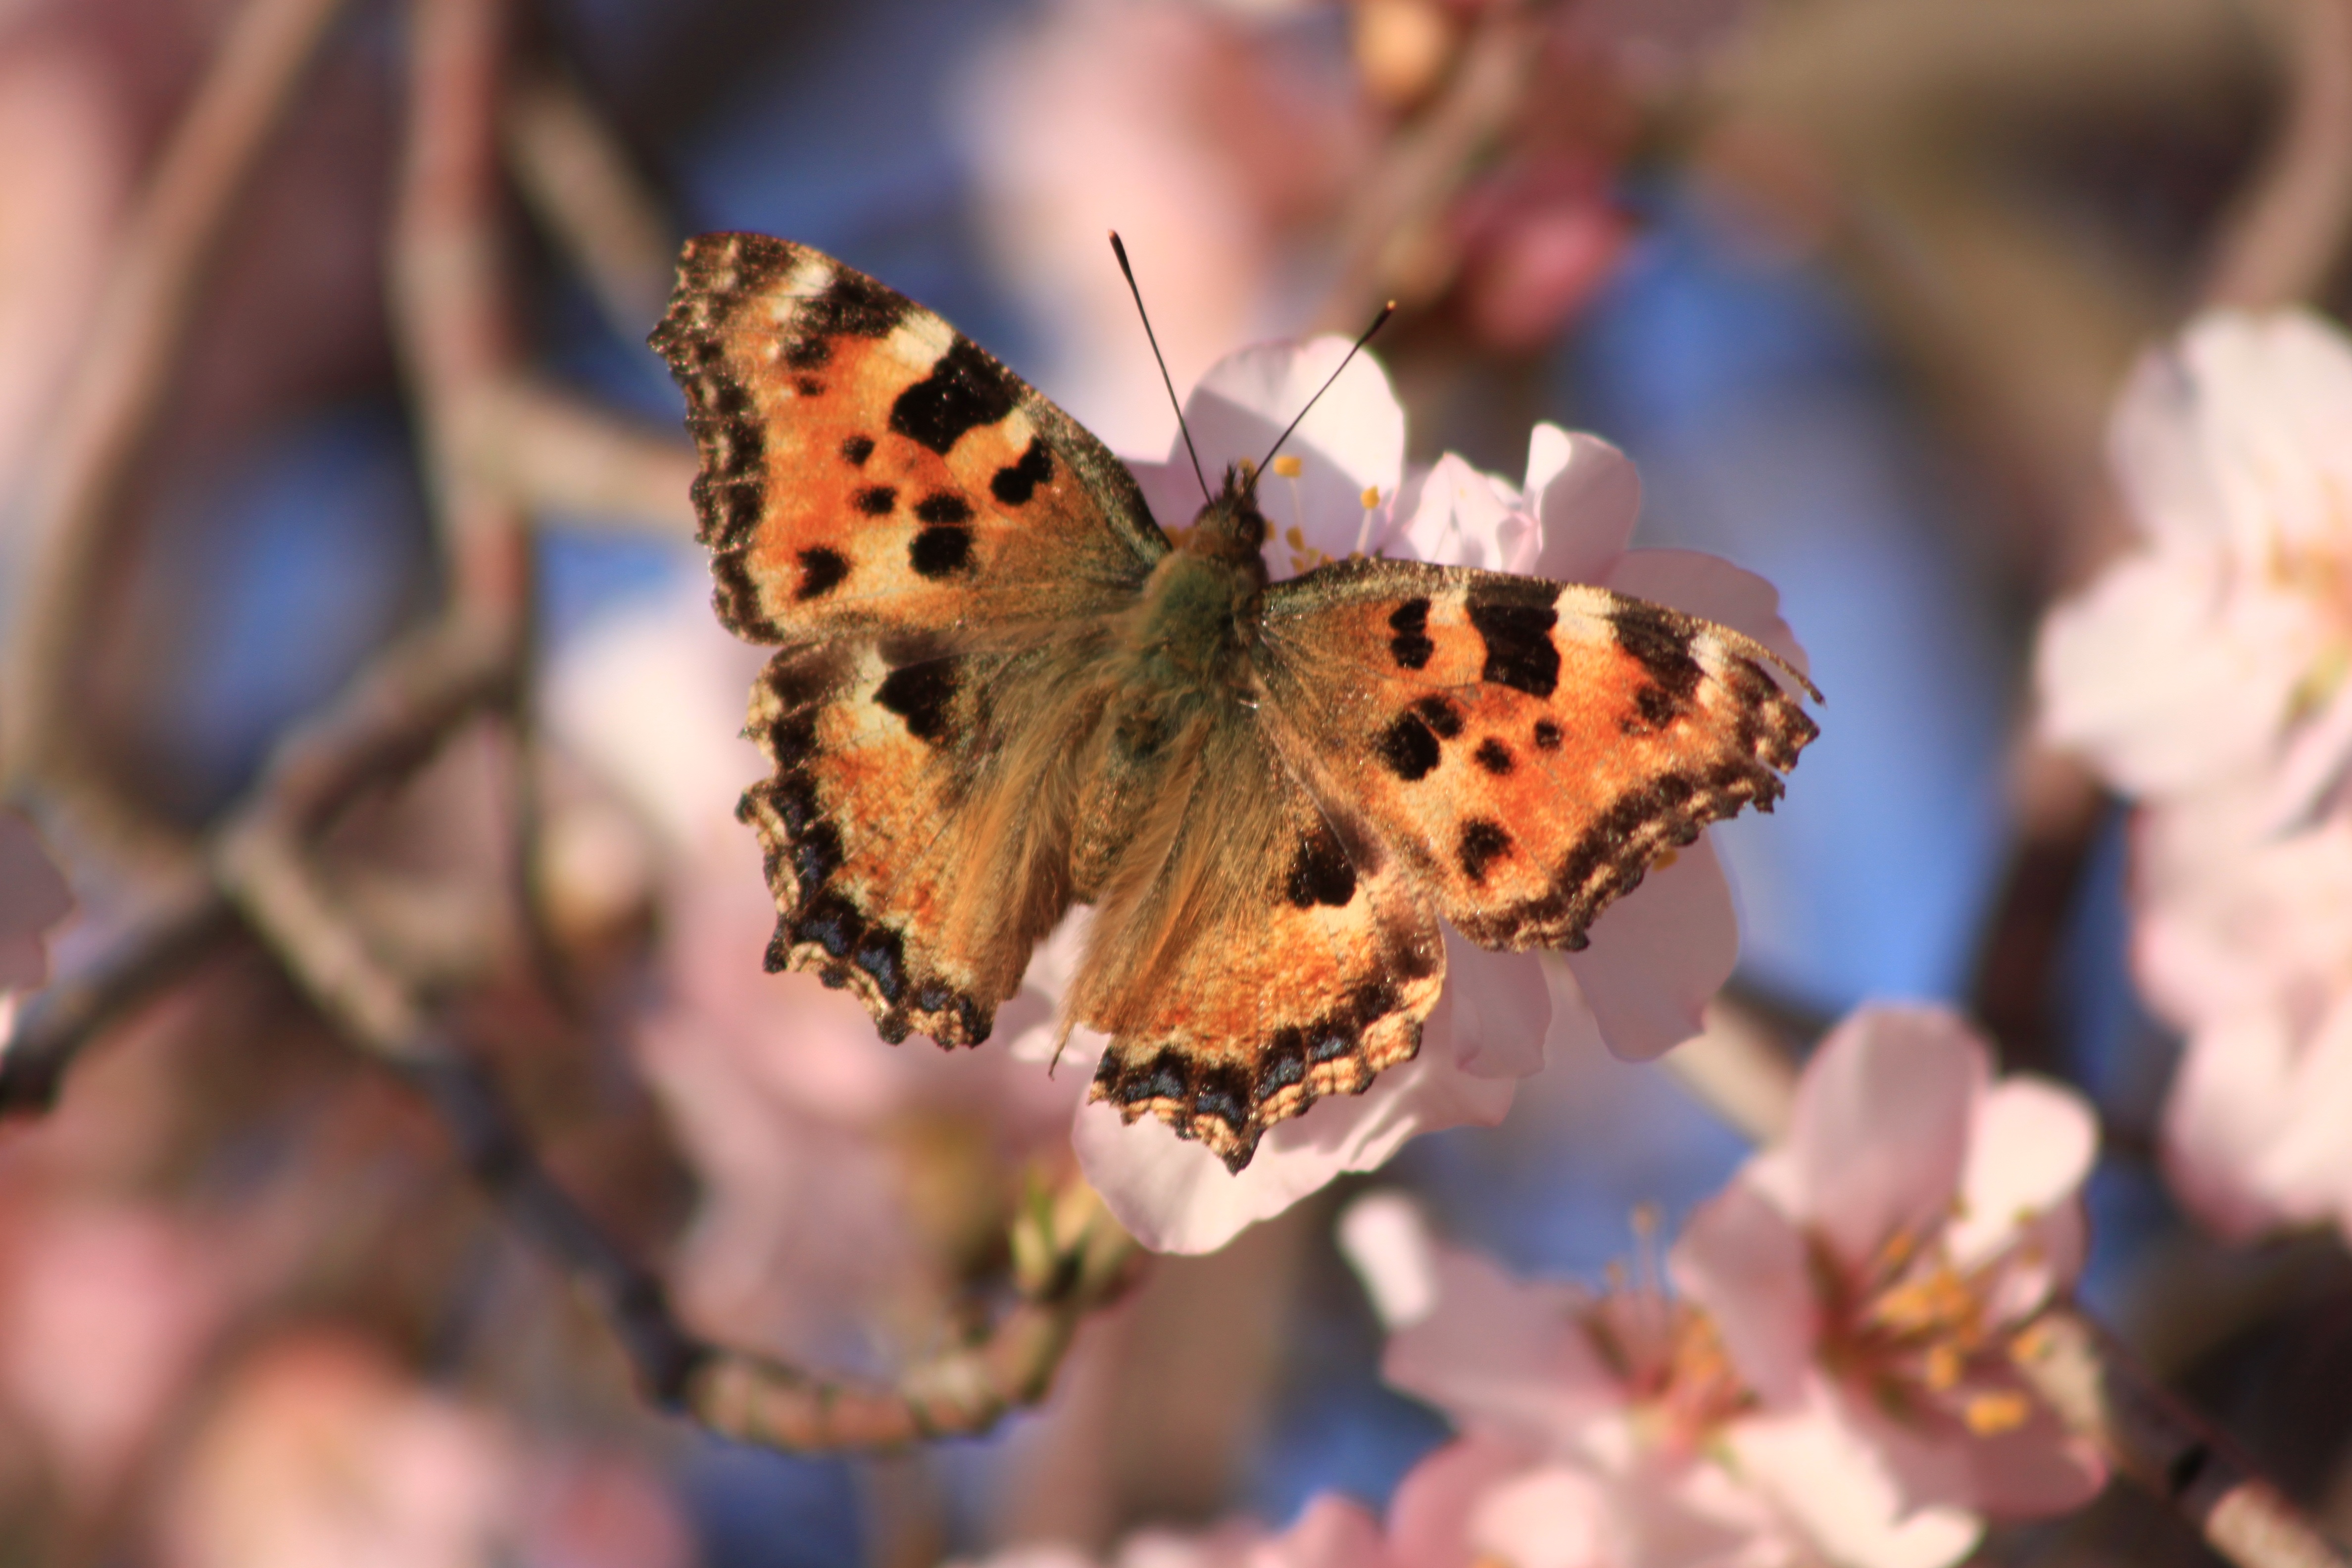
nature, photography, leaf, flower, wildlife, spring, insect, botany, butterfly, flora, fauna, invertebrate, close up, monarch butterfly, nectar, macro photography, arthropod, pollinator, moths and butterflies, lycaenid